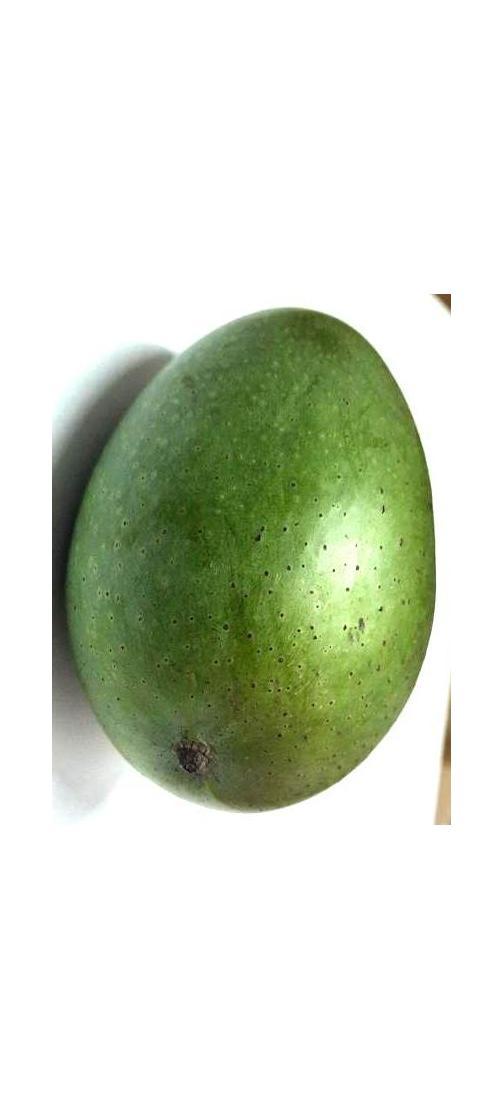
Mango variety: Ashshina Zhinuk